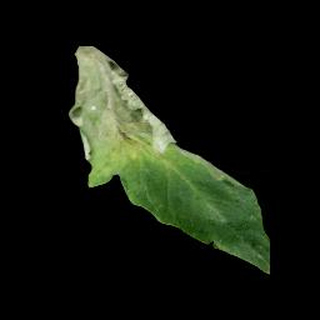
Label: tomato_late_blight